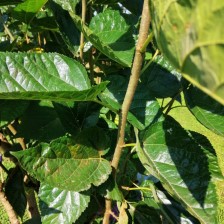
Variety: BlackOodTurkey